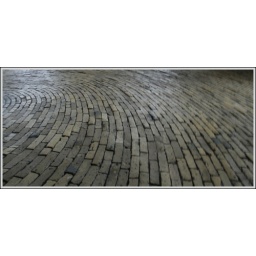
the floor of a tower in Copenhagen